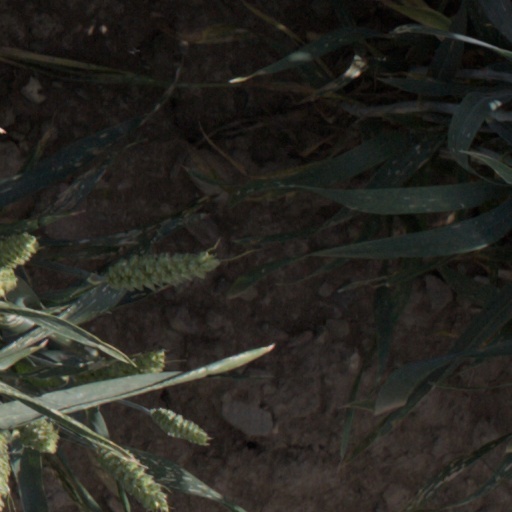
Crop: wheat